Todhri alphabet

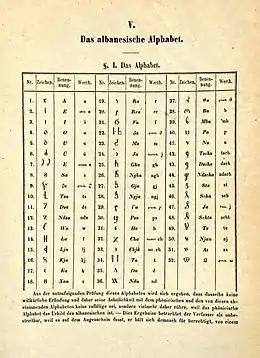
The alphabet of Theodhor Haxhifilipi as shown in Albanesische Studien by Johann Georg von Hahn in 1854. The alphabet was cut into type by the Austrian punchcutter Alois Auer as early as 1851.

The Todhri alphabet is an 18th-century Albanian alphabetical writing system invented for writing the Albanian language by Theodhor Haxhifilipi, also known as Dhaskal Todhri.